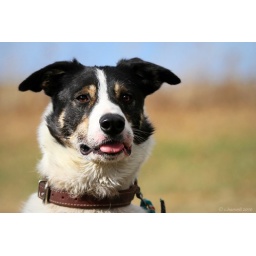
Dianne's dog Fame watches her running her other dog Zorro in the double lift.